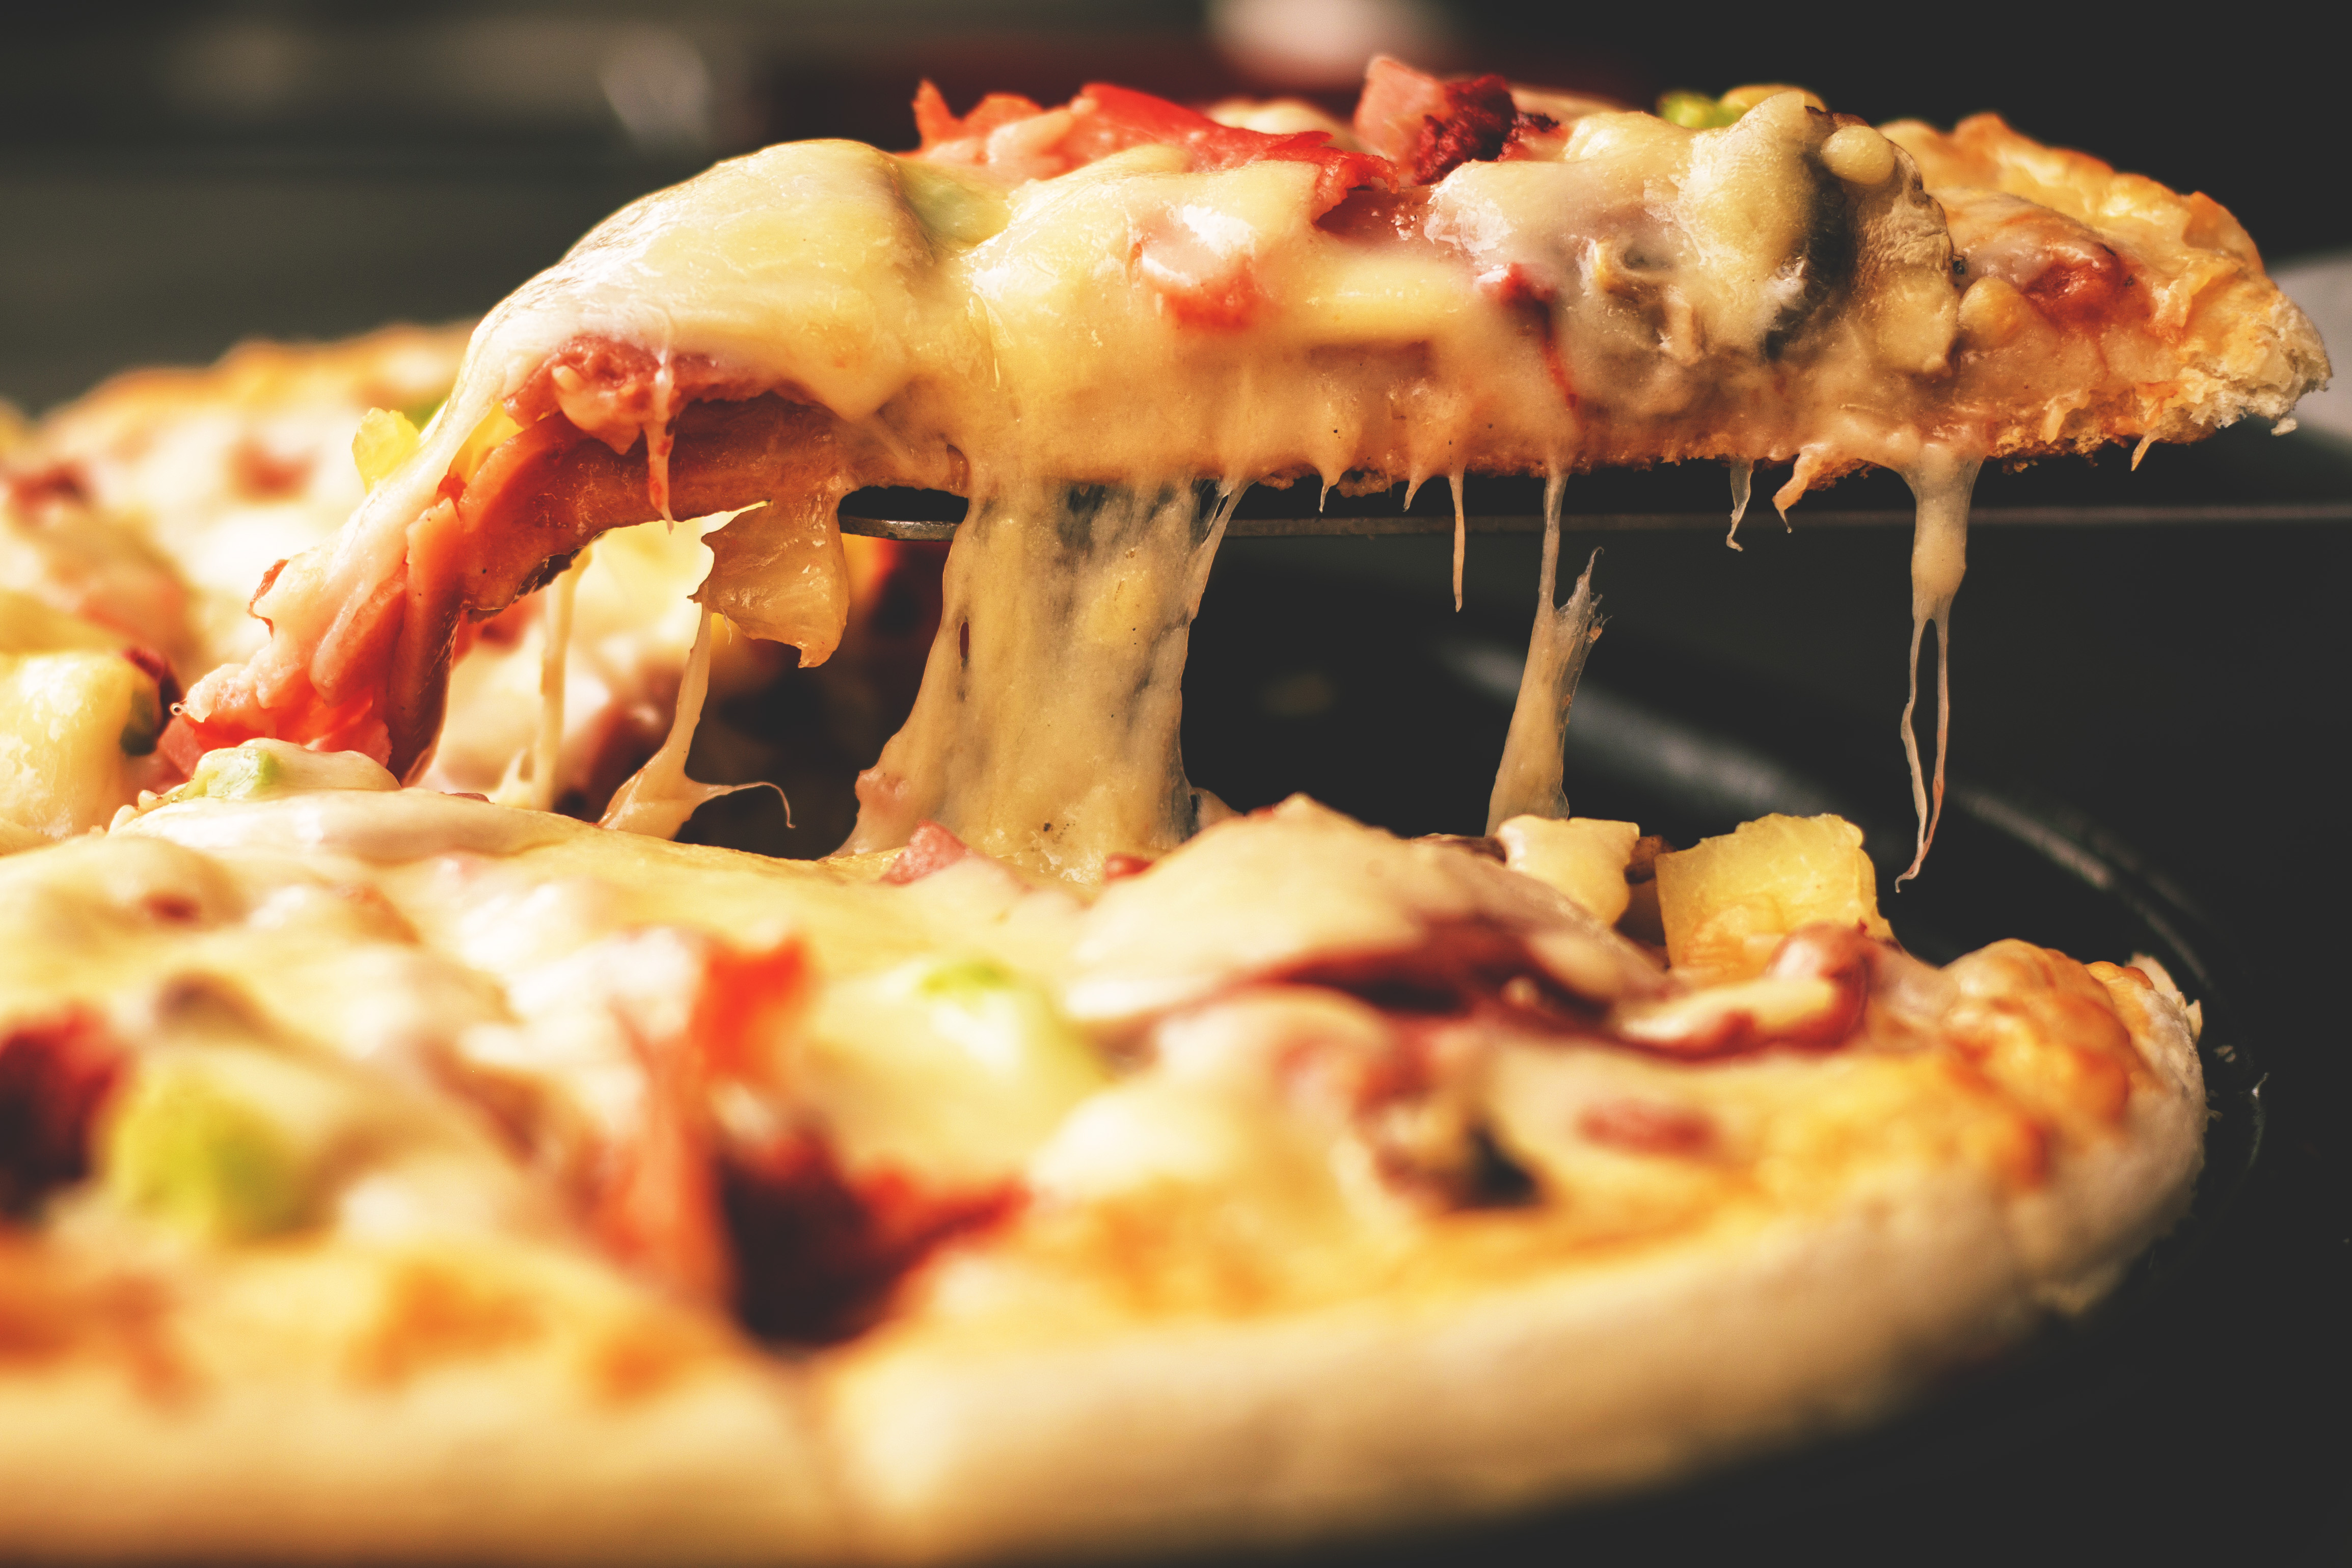
dish, cuisine, food, pizza cheese, pizza, ingredient, flatbread, tarte flamb e, fast food, italian food, produce, junk food, comfort food, american food, finger food, recipe, meat, mediterranean food